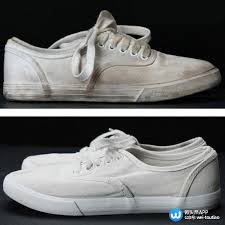
Waste category: shoes